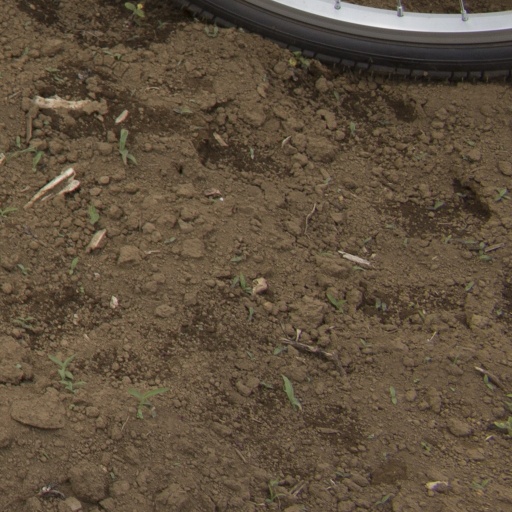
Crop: Jerusalem artichoke